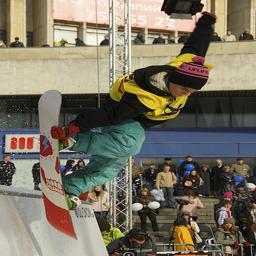
A snowboarder catches air while moving down a ramp.
a skateboarder with a yellow jacket  doing some tricks
A skateboarder up on a ramp coming down.
A snowboarder performing a trick during a set.
a man doing snow boarding tricks in the air